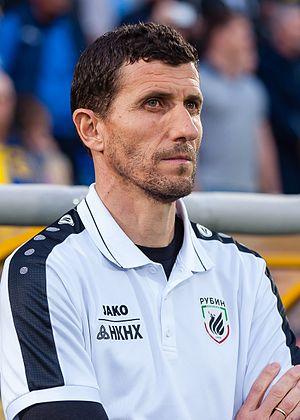
Javier Gracia Carlos, plus connu comme Javi Gracia, né le 1ᵉʳ mai 1970 à Pampelune, est un ancien joueur espagnol de football reconverti en entraîneur.